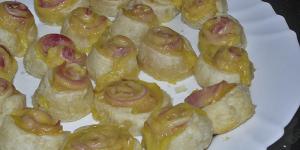
espirales de hojaldre de jamon y queso